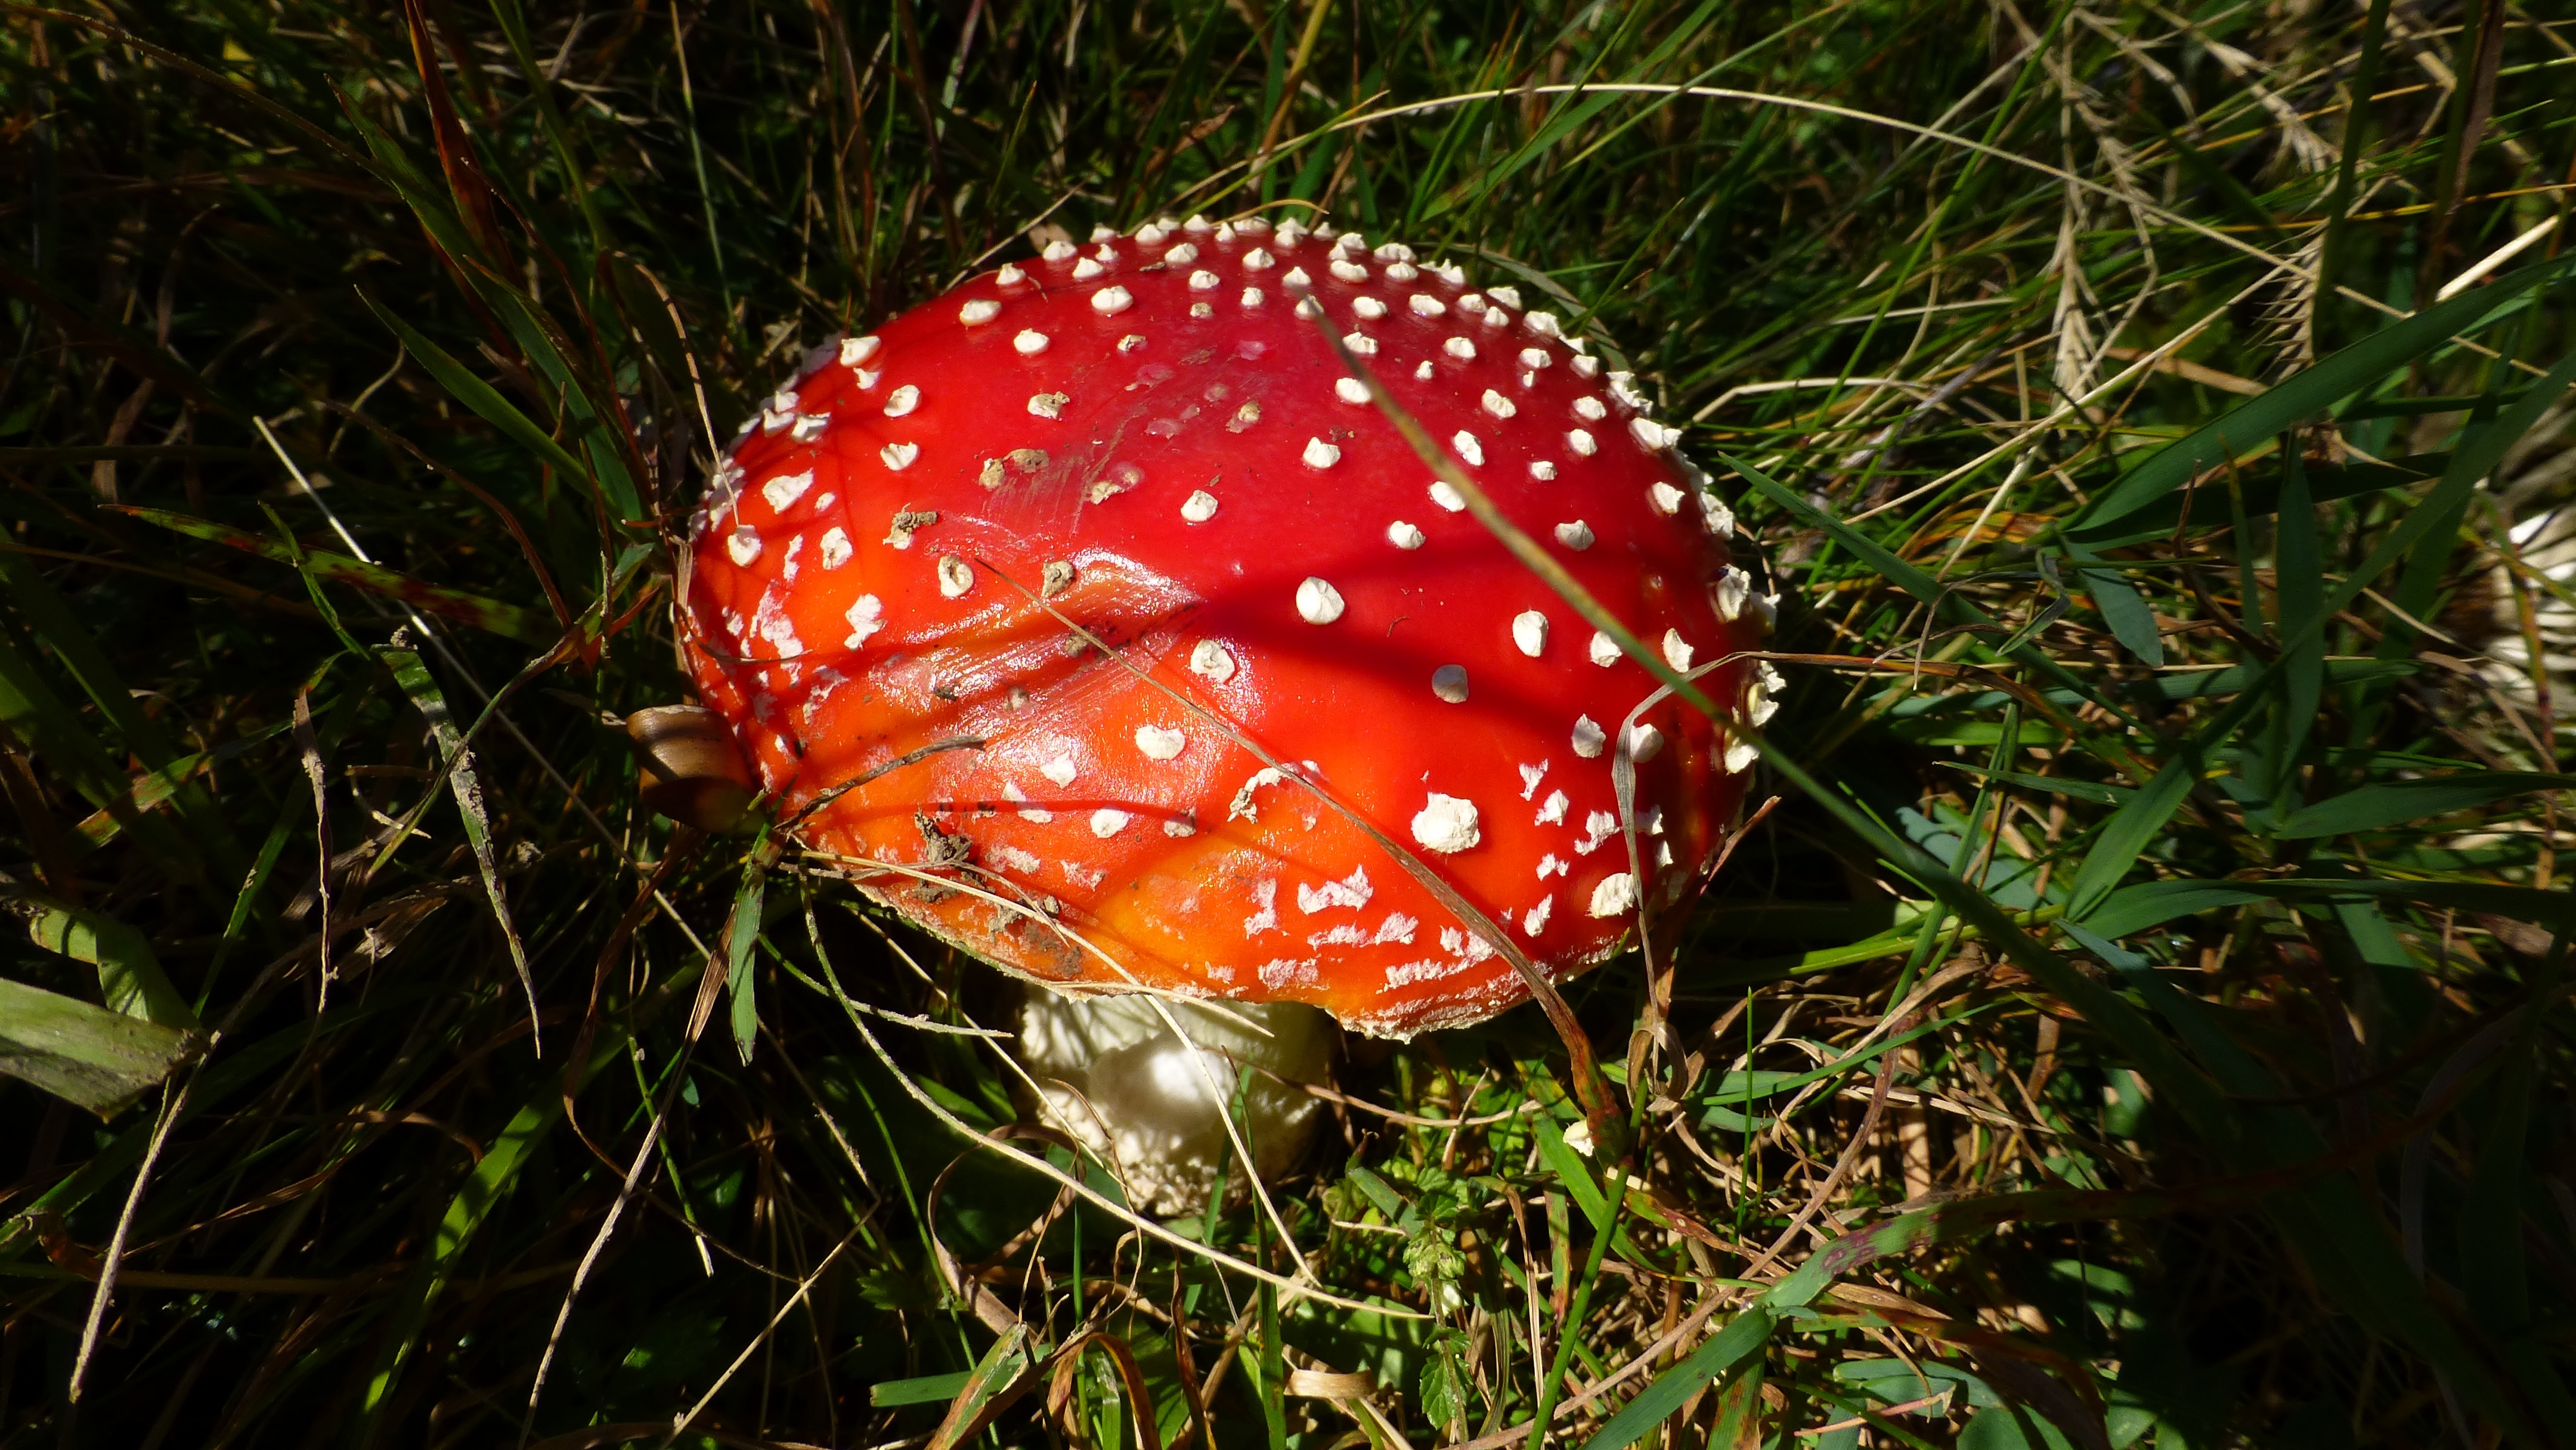
forest, flower, autumn, botany, mushroom, flora, fungus, spotted, mushrooms, fly agaric, toxic, agaric, bolete, macro photography, edible mushroom, medicinal mushroom, penny bun, allgau